Hof- og Stadsretten

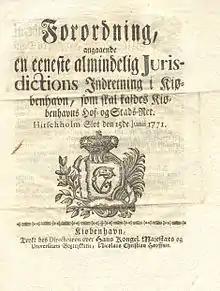
The royal charter which introduced Hof- og Stadsretten

' was a modern-style court of justice introduced in Denmark, specifically for Copenhagen, by Johann Friedrich Struensee in 1771. In 1805, it was merged with the new for Eastern Denmark as '. It was replaced by the Københavns Byret and Østre Landsret in 1919.